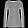
Label: Pullover